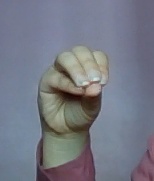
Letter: ha